Lesbos

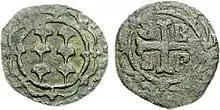
Denaro of Francesco II Gattilusio, lord of Lesbos (1384–1403)

Two of the nine lyric poets in the Ancient Greek canon, Sappho and Alcaeus, were from Lesbos. Phanias wrote history. The seminal artistic creativity of those times brings to mind the myth of Orpheus to whom Apollo gave a lyre and the Muses taught to play and sing. When Orpheus incurred the wrath of the god Dionysus he was dismembered by the Maenads and of his body parts his head and his lyre found their way to Lesbos where they have "remained" ever since. Pittacus was one of the Seven Sages of Greece. In classical times, Hellanicus advanced historiography and Theophrastus, the father of botany, succeeded Aristotle as the head of the Lyceum. Aristotle and Epicurus lived there for some time, and it is there that Aristotle began systematic zoological investigations.